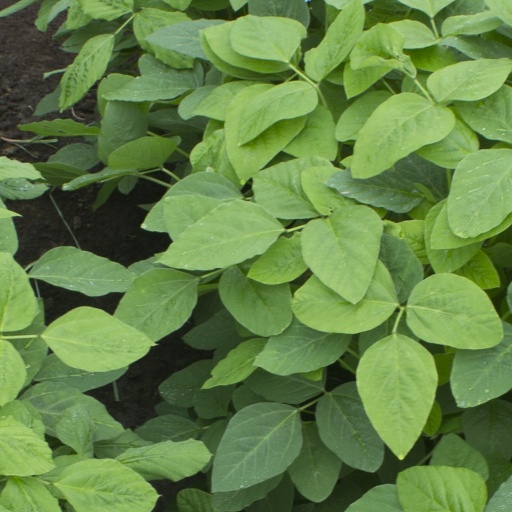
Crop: soybean